Peugeot

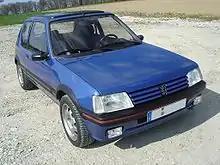
Peugeot 205

After the war, car production resumed in earnest. Racing continued as well, with Boillot entering the 1919 Targa Florio in a 2.5-liter (150-in) car designed for an event pre-empted by World War I; the car had on it, yet Boillot won with an impressive drive (the best of his career) Peugeots in his hands were third in the 1925 Targa, first in the 1922 and 1925 Coppa Florios, first in the 1923 and 1925 Touring Car Grands Prix, and first at the 1926 Spa 24 Hours. Peugeot introduced a five-valve-per-cylinder, triple-overhead-cam engine for the Grand Prix, conceived by Marcel Gremillon (who had criticised the early DOHC), but the engine was a failure.